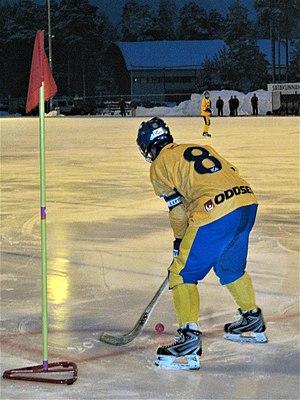
Le bandy ou hockey russe est un sport collectif, ancêtre du hockey sur glace. Le bandy se pratique sur des terrains de football gelés. Chaque équipe compte onze joueurs sur le terrain. Les joueurs munis de patins se disputent à l'aide d'une crosse une petite balle de liège de couleur orange. Le système du hors-jeu est similaire à celui en usage en football. La partie dure deux fois quarante-cinq minutes avec une pause d'un quart d'heure entre les deux périodes. Le gardien n'a pas de crosse, il arrête les tirs à la main.